Tepava Ridge

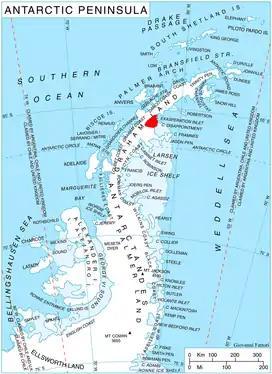
Location of Aristotle Mountains on the Antarctic Peninsula.

Tepava Ridge (‘Hrebet Tepava’ \'hre-bet te-'pa-va\) is the narrow rocky ridge extending 7.55 km towards Sandilh Point to the east, 1.6 km wide, and rising to 653 m at its west extremity in eastern Aristotle Mountains on Oscar II Coast in Graham Land. It surmounts to the north and south the branches of Pequod Glacier flowing into Exasperation Inlet and Durostorum Bay respectively. The feature is named after the settlement of Tepava in Northern Bulgaria.